Johnny Owen

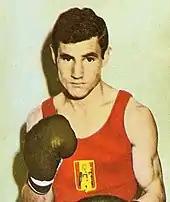
A headshot of a boxer wearing a red vest.

Owen's victory led him to challenge for the division's European title, held by Juan Francisco Rodríguez of Spain. The fight was originally scheduled for the end of 1978 but Rodríguez withdrew from the bout due to a case of flu, and it was rearranged for three months later. It was Owen's eighteenth contest and his first overseas, taking place in the champion's hometown of Almería. The fight was preceded by a series of allegations of foul play by Owen's camp. He was promised the use of the same training facilities as the champion in the afternoons, once Rodríguez had finished his sessions. In practice, however, Owen and his team often found themselves waiting at the gym for Rodríguez to finish his training, taking up hours of Owen's sessions. At the weigh-in, Owen was marginally overweight, prompting a last minute training session involving running up and down the hotel stairs until he hit the limit. Rodríguez also exceeded the weight limit by a larger margin, more than could be lost in the allowed time. Owen and his team returned to the hotel with the intent of returning to Britain, believing the fight would be called off. However, Owen's manager Dai Gardiner returned to announce that the Spanish officials had passed Rodríguez fit to fight despite having weighed in overweight. Owen decided to go ahead with the bout, eager not to return to Britain empty-handed. Gardiner also held concerns over local judges heading into the fight and predicted that, in order to win, Owen would have to stop his opponent.